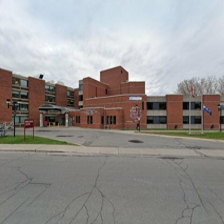
Label: streetView